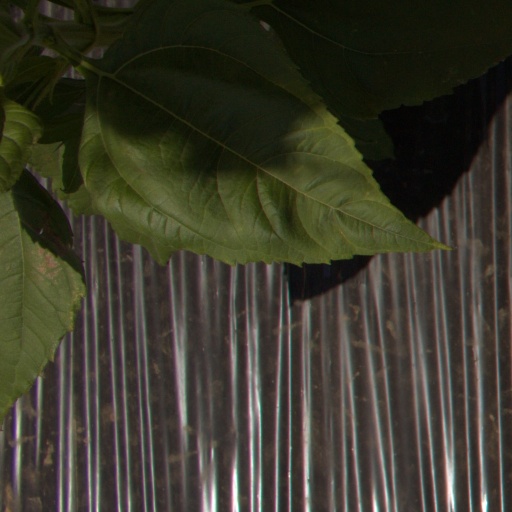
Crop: Jerusalem artichoke